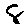
Label: 8